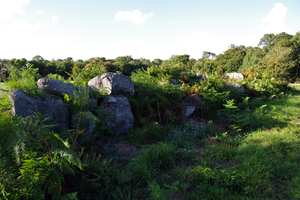
Allée couverte et alignement de menhirs indicateurs de Saint-André, (Classement, 1970)
Le département des Côtes-d'Armor compte une centaine de sites mégalithiques, témoins des occupations humaines du territoire au Néolithique.
Cet article recense une partie des monuments historiques des Côtes-d'Armor, en France.
Plédéliac [pledeljak] est une commune française située dans le département des Côtes-d'Armor en région Bretagne.